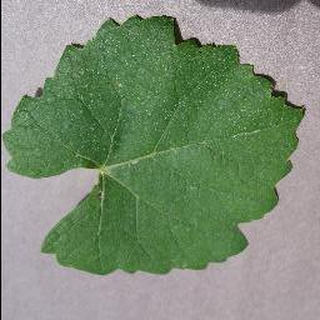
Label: healthy_grape